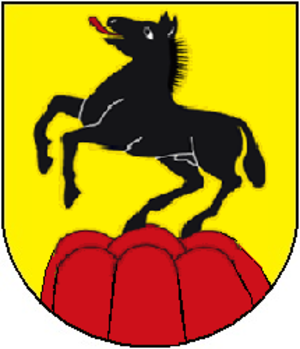
La Chaux-des-Breuleux est une commune suisse du canton du Jura, située dans le district des Franches-Montagnes à 1 016 mètres d'altitude à la frontière Jura - Berne.